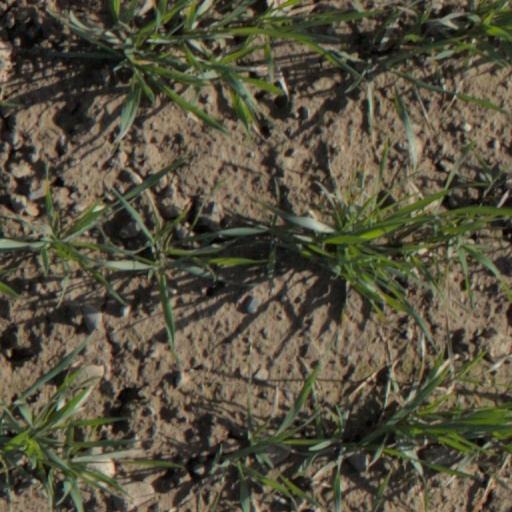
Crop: wheat